Marc Ruchmann

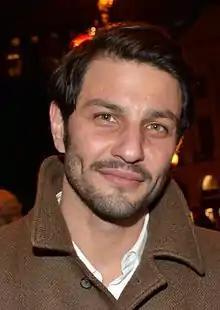
Marc Ruchmann in 2017

Marc Ruchmann (born 27 January 1981 in Les Lilas, Seine-Saint-Denis) is a French actor, director and musician.